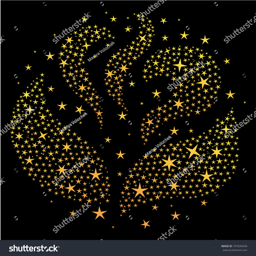
the pattern of golden stars in the night sky , like a bonfire or leaves .